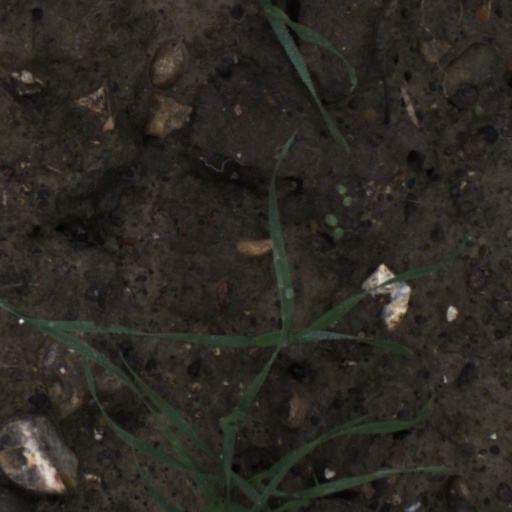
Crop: wheat